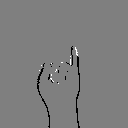
ASL letter: i